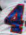
Number: 4